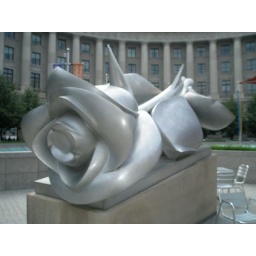
Metal rose in front of the Reagan building